Annai Illam

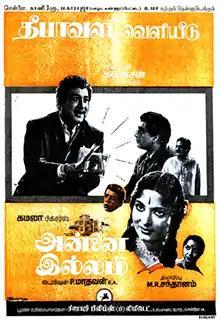
Theatrical release poster

Annai Illam is a 1963 Indian Tamil-language drama film, directed by P. Madhavan and produced by M. R. Santhanam. The film stars Sivaji Ganesan and Devika. It was released on 15 November 1963, and ran for 100 days in theatres.